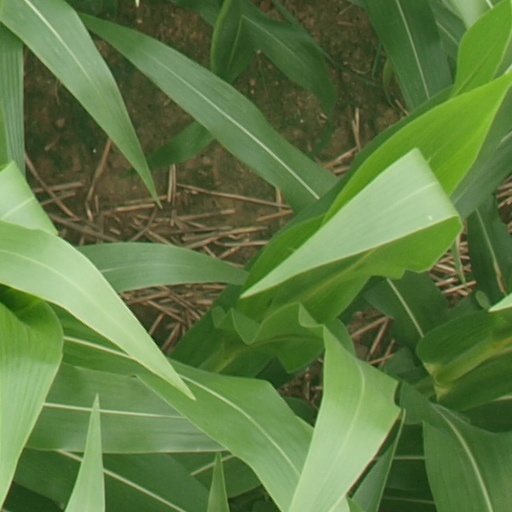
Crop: maize; corn